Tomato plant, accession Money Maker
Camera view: bottom (45 deg); turntable rotation: 270 degrees
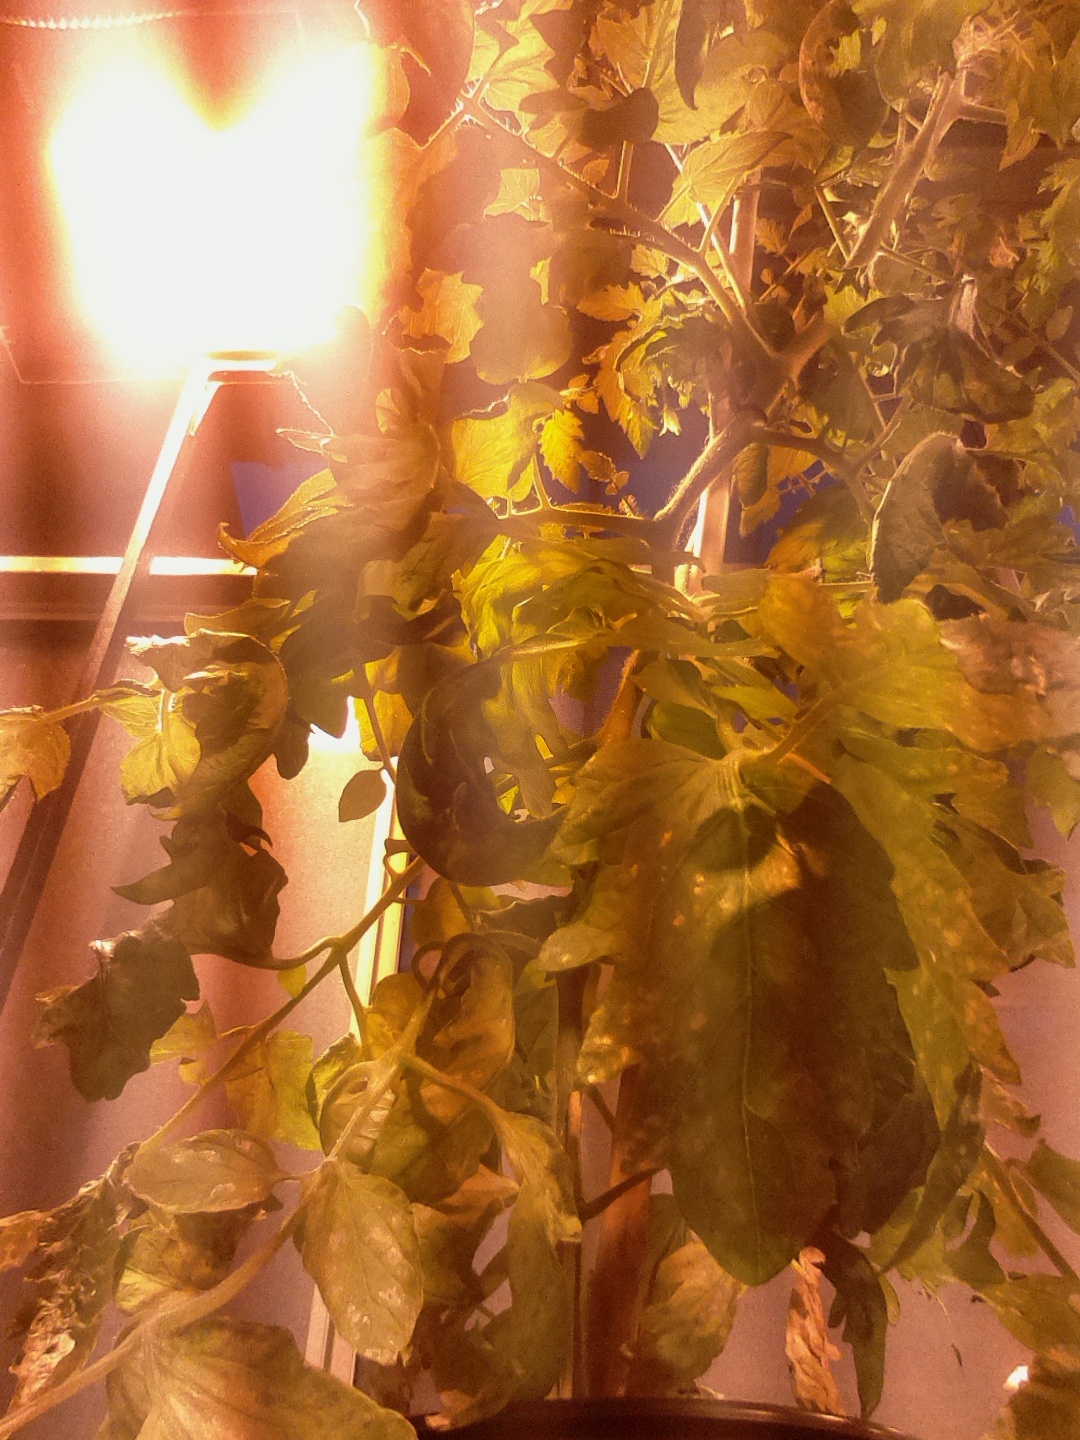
BBCH growth stage 70: Fruits at the main stem or branches visibles